Chief of protocol

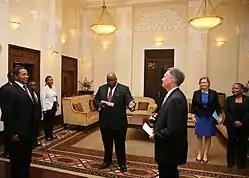
The Chief of Protocol (center) is also responsible to introduce new Ambassadors assigned to his country to the head of state

The chief of protocol (CoP) is a government official who heads the protocol department of a state, overseeing security, logistics and etiquette in diplomatic and national functions. A protocol department decides on diplomatic immunity and privileges, diplomatic host security, diplomatic use of airspace and it is the guardian of official etiquette. Advance protocol teams, usually headed by the chief of protocol, engage as first contact between governments for the planning of bilateral and multilateral summits and visits.